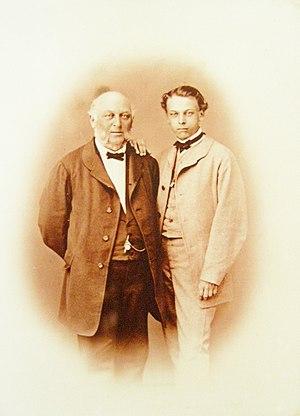
Ernst Wilhelm Büchner est un chimiste industriel, inventeur de l'entonnoir Büchner et de la fiole Büchner.